Roser (singer)

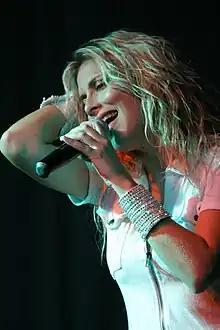
Roser in a concert

Roser rose to fame in 2002 after participating in Spanish channel Telecinco's reality television programme "Popstars".